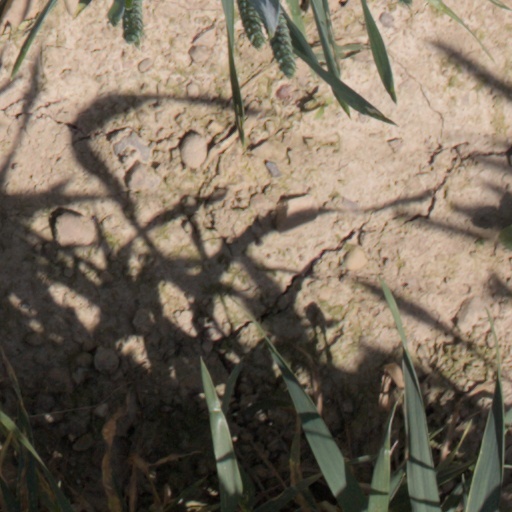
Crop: wheat